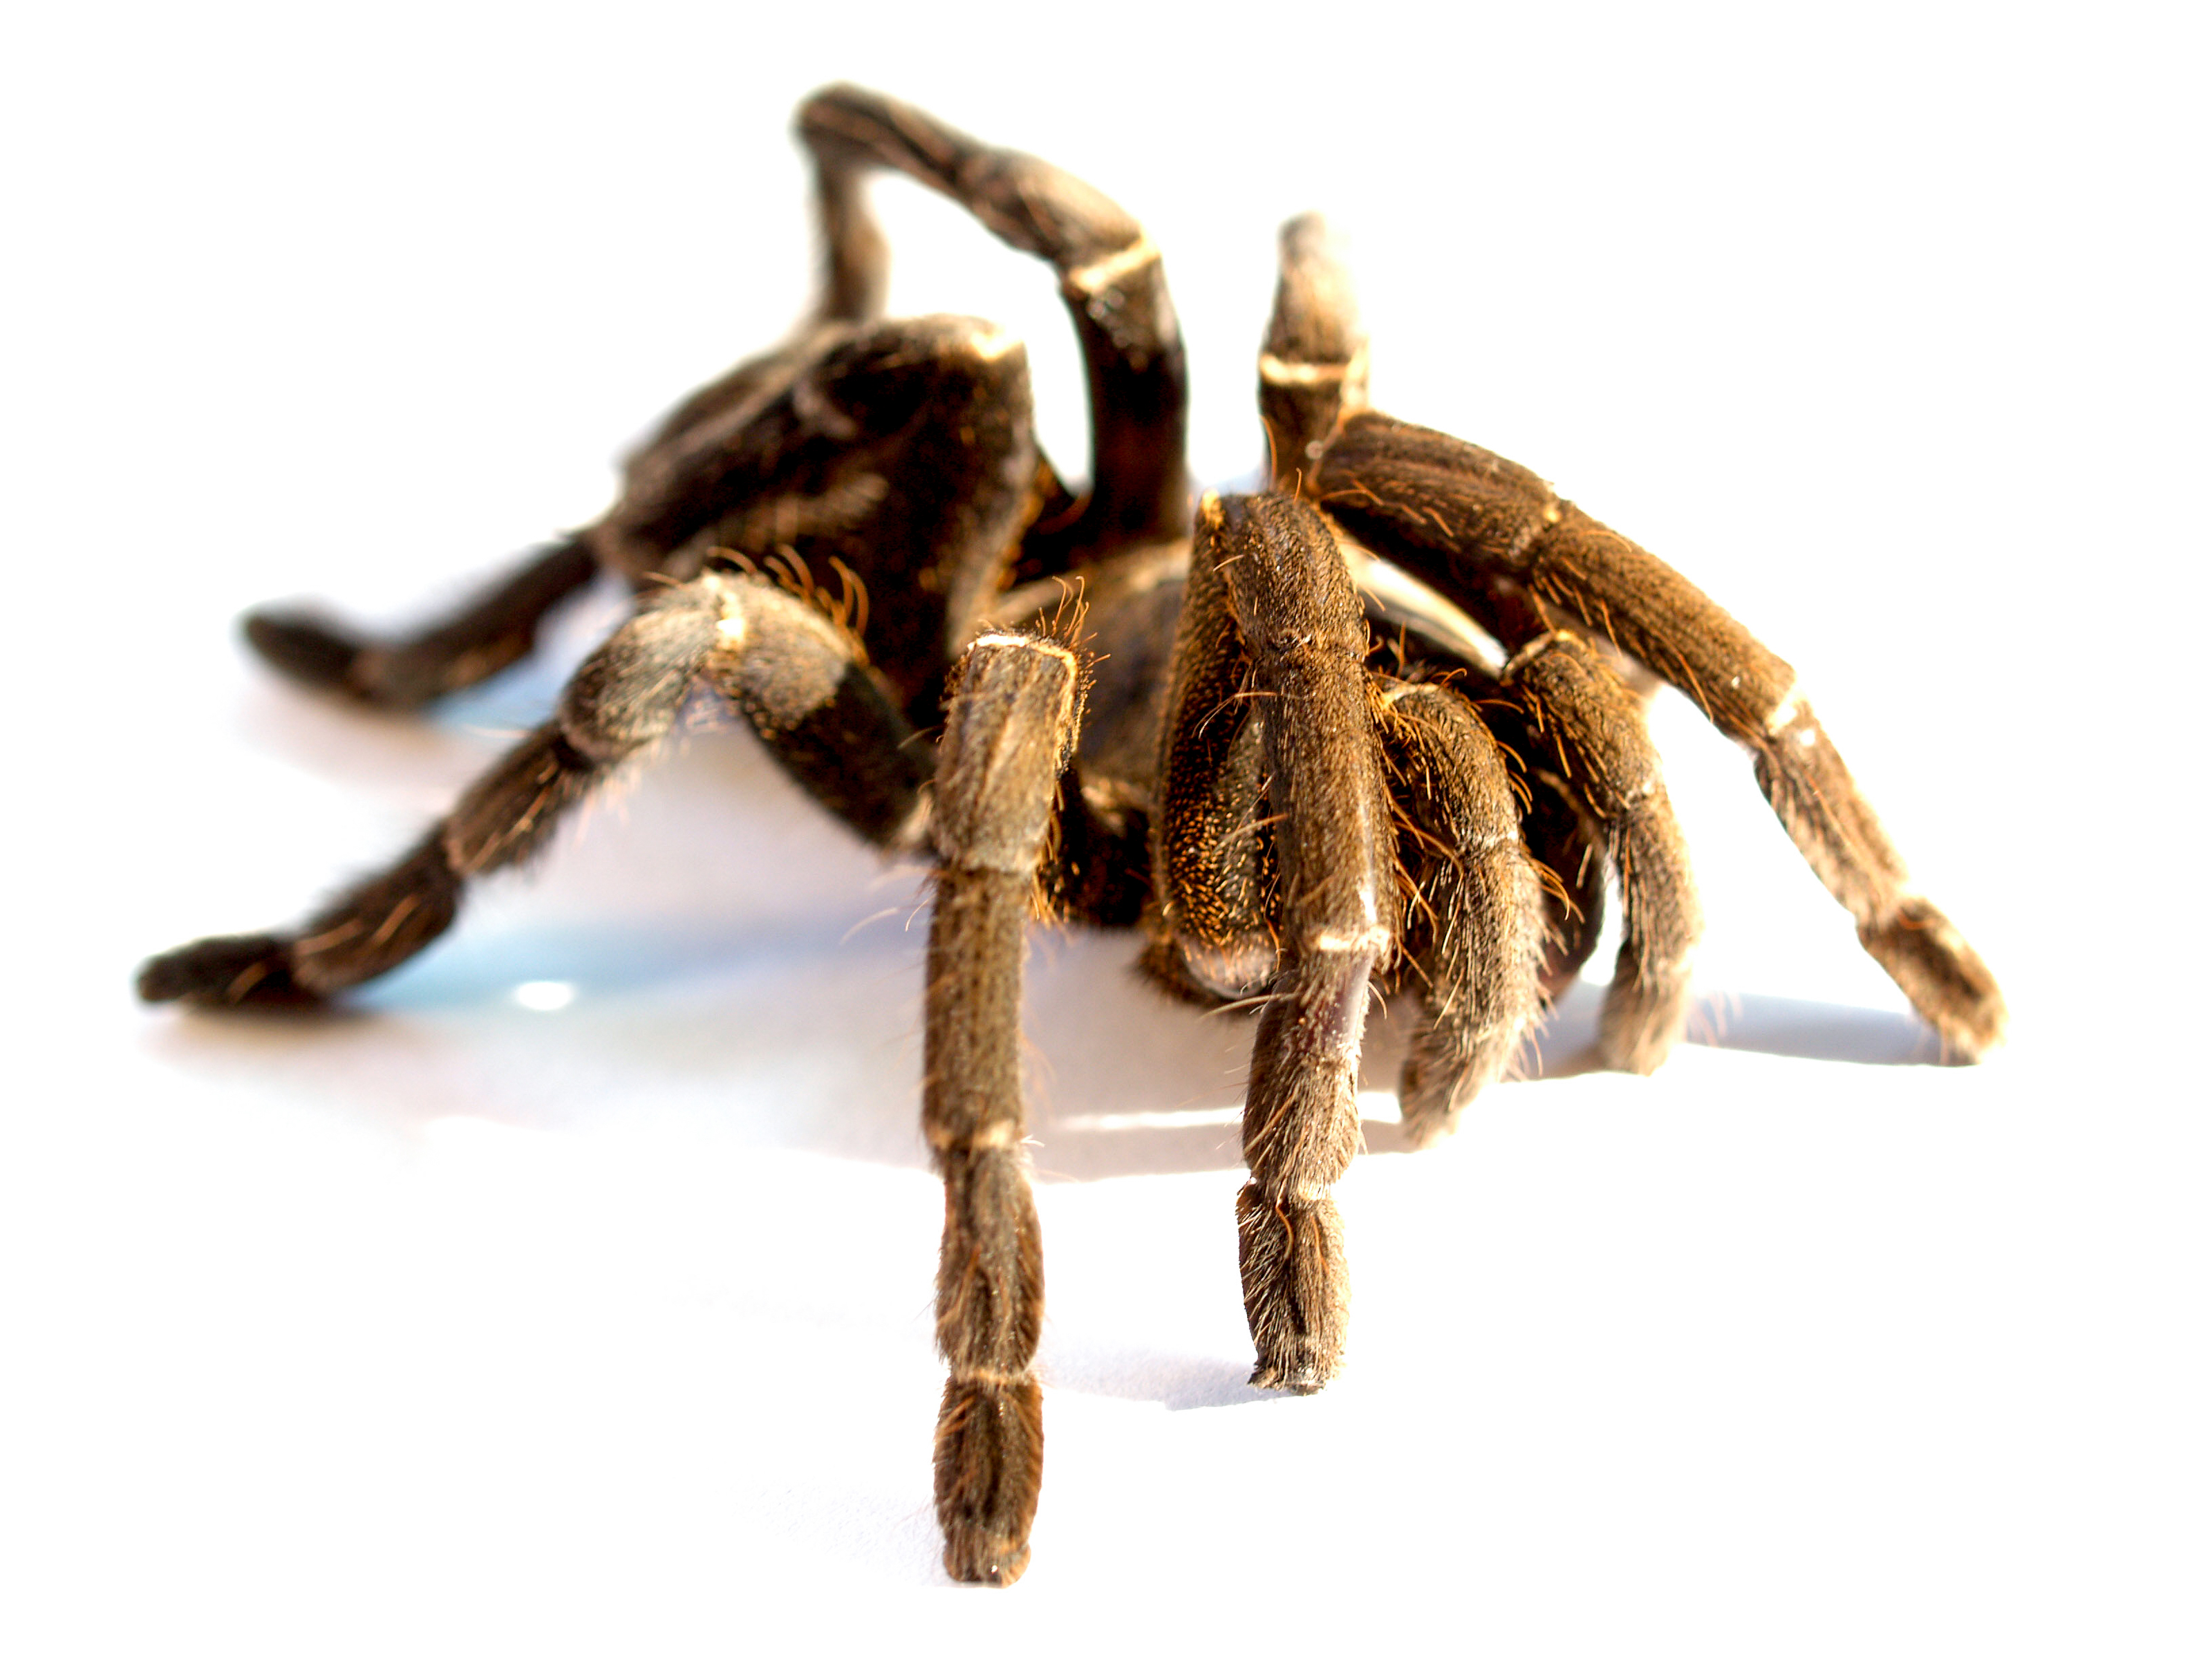
spider, tarantula, animal, white, isolated, wildlife, nature, arachnid, creepy, studio, hairy, wild, poisonous, arachnophobia, black, brown, female, insect, venom, macro, species, bird, hair, legs, arthropod, fear, leg, danger, crawly, furry, invertebrate, organism, wolf spider